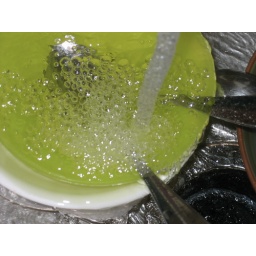
Was about to wash dishes, and was struck by the green and silver with the water running.